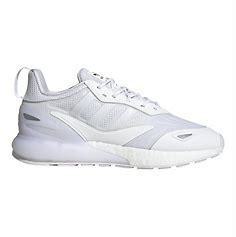
Brand: Adidas
Model: ZX 2K Boost 2